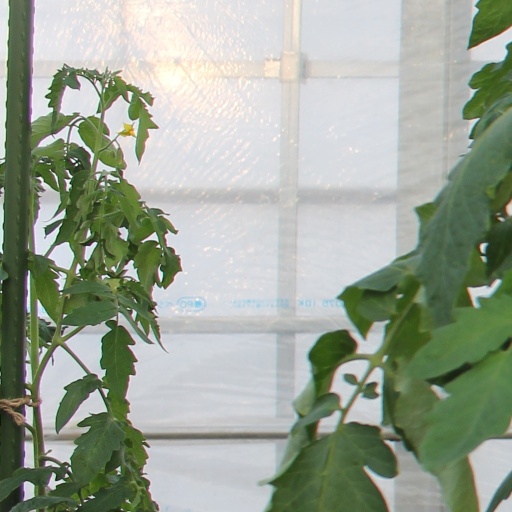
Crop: tomato